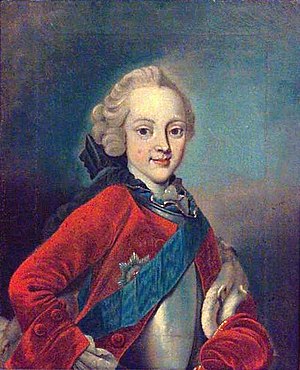
Christian 7. / Opvækst
Christian som barn, malet af Carl Gustaf Pilo.
"Christian 7. var konge af tvillingrigerne Danmark og Norge, samt hertug af Slesvig og Holsten fra 1766 til 1808. Han tilhørte den oldenborgske slægt og havde som valgsprog: ""I kærlighed til fædrelandet skal jeg søge min hæder"".